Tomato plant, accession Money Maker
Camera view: tilt-top (135 deg); turntable rotation: 60 degrees
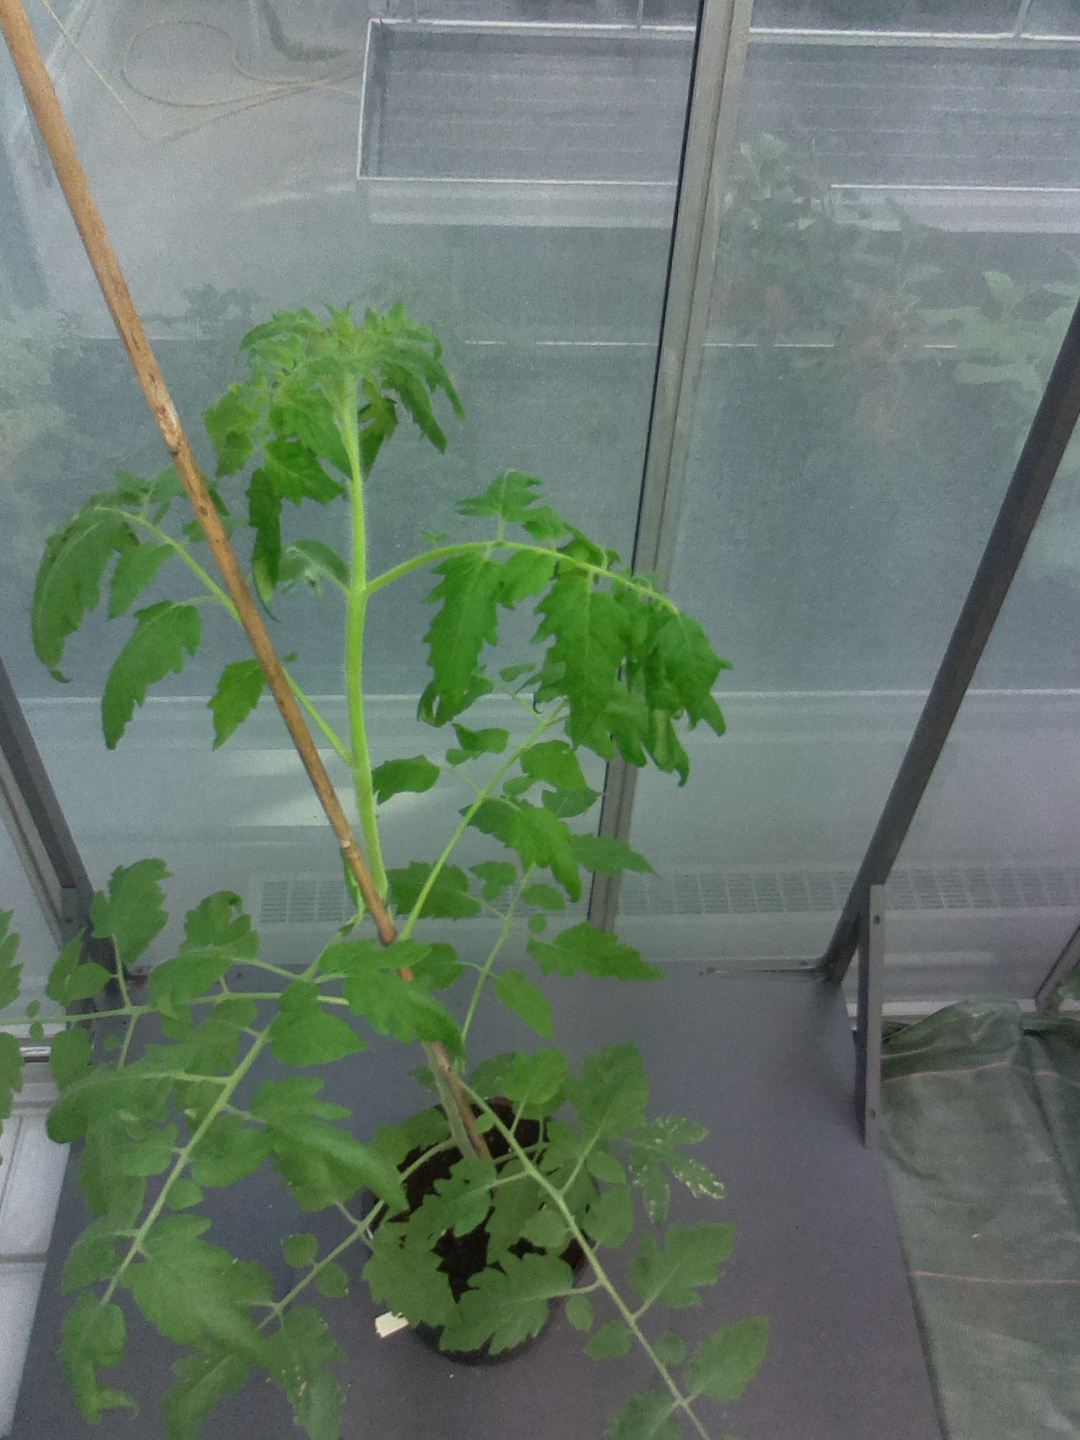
BBCH growth stage 53: 3 inflorescences visible